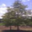
Label: oak_tree